Too Short

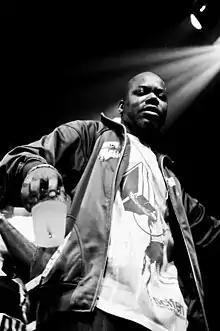
Too Short in 2008

In 2022, the City of Oakland honored Too Short with a commemorative street sign declaring a section of Foothill Boulevard "Too $hort Way" and proclaiming December 10, 2022 to be "Too $hort Day".